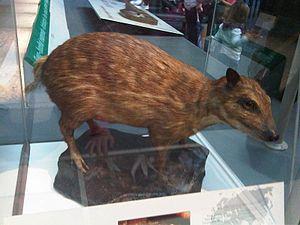
Voici la liste de quelques artiodactyles par population.
Les Chevrotains comptent parmi les plus petits des Ruminantia.
Le chevrotain aquatique ou biche-cochon désigne une espèce de la famille des chevrotains que l'on rencontre en Afrique et seule représentante du genre Hyemoschus.